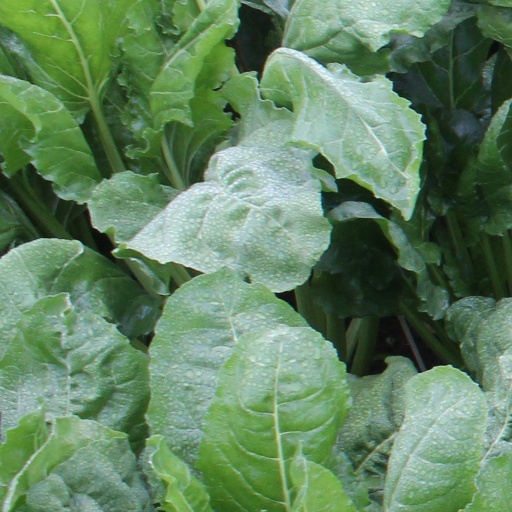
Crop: sugar beet